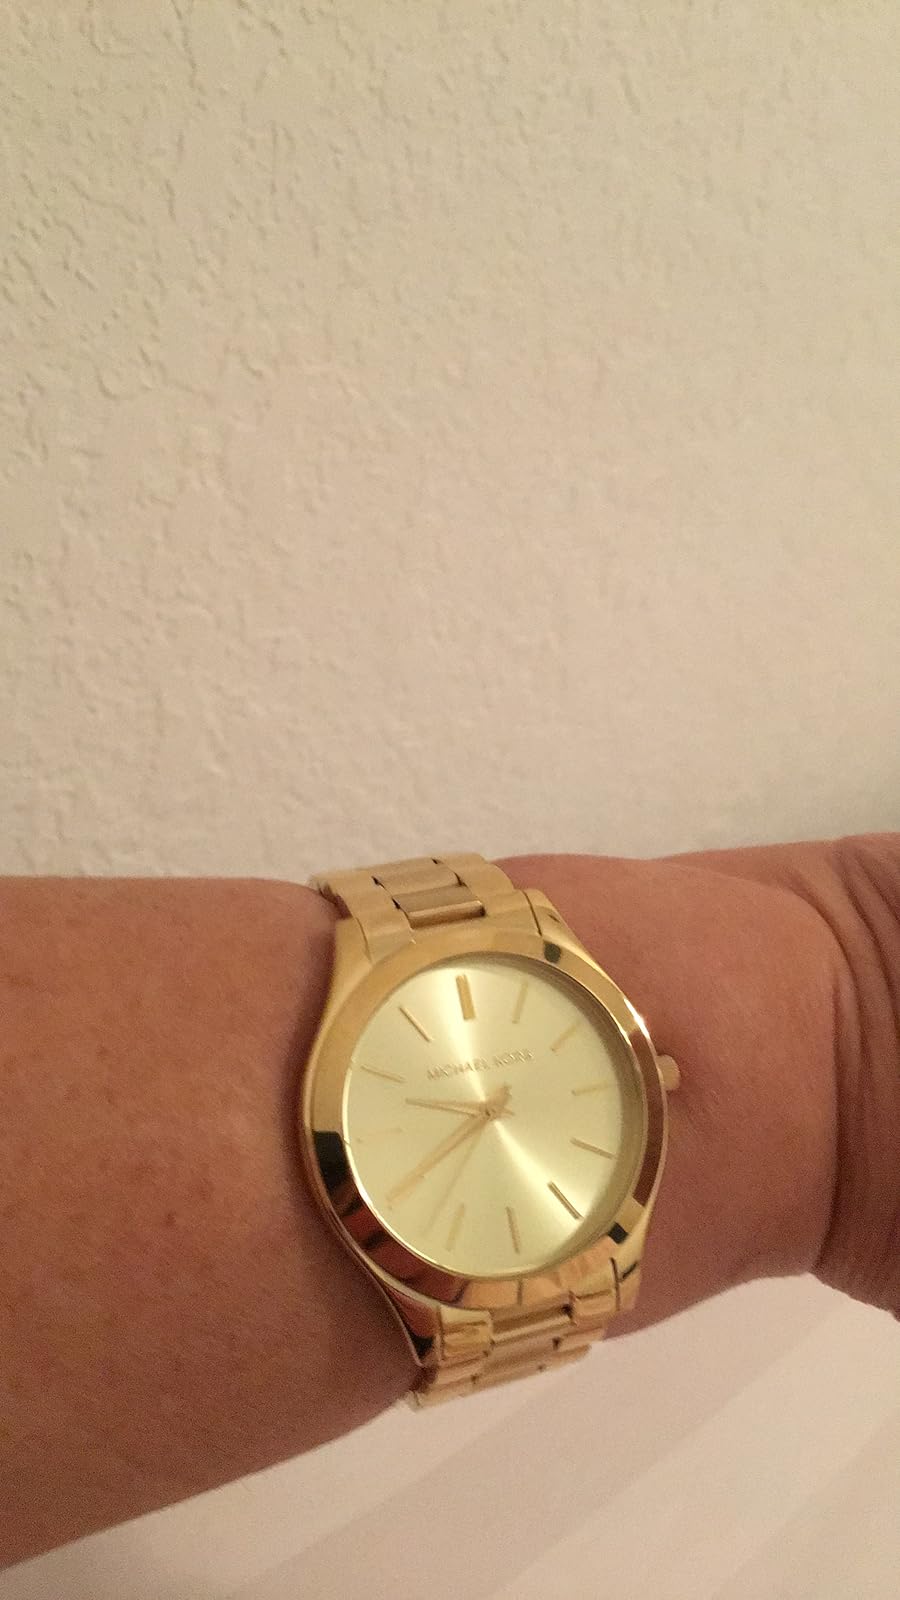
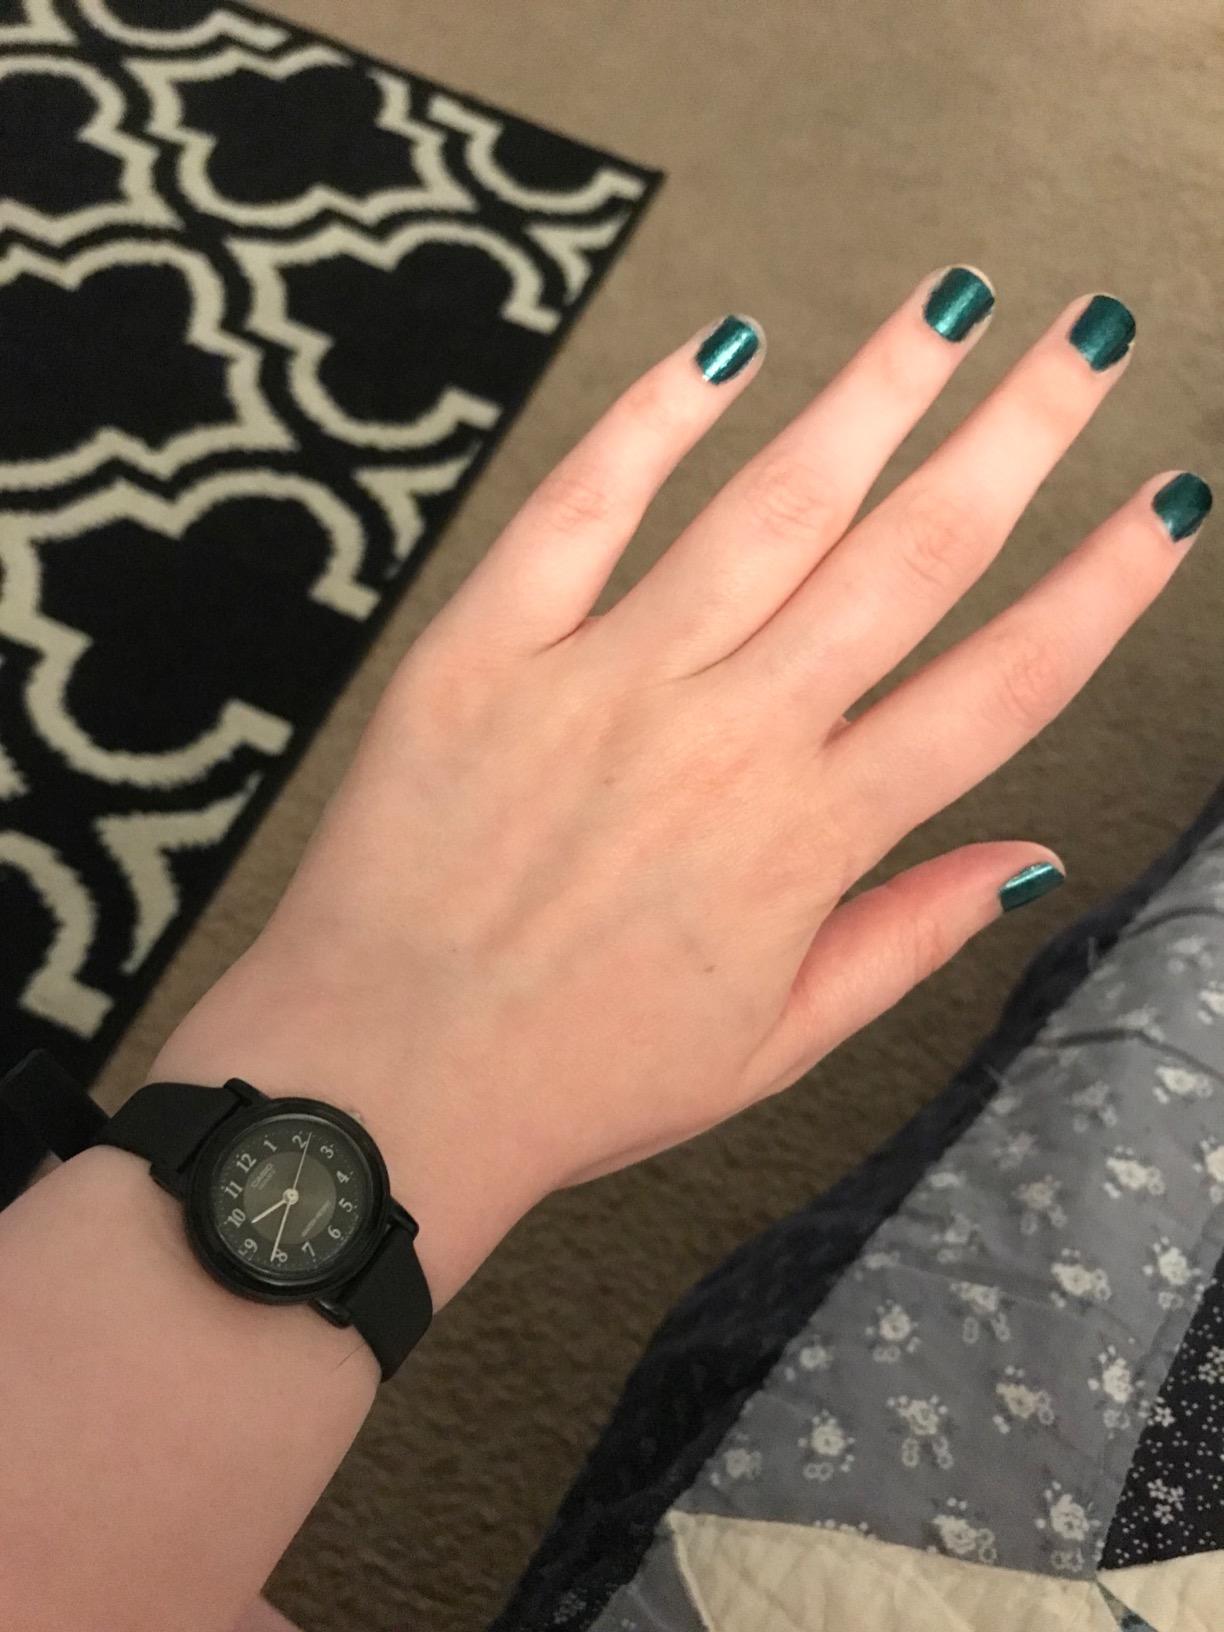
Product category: accessories_watch
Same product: no